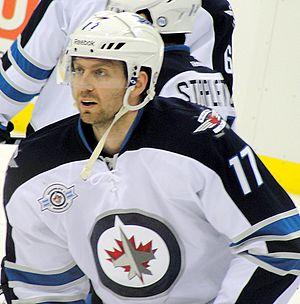
Eric Fehr est un joueur professionnel canadien de hockey sur glace. Il évolue au poste d'ailier.